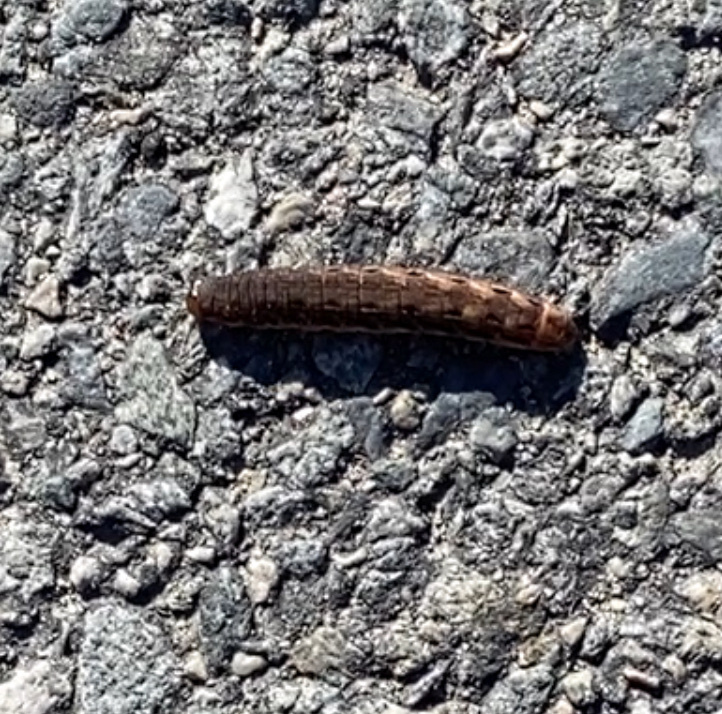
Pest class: cutworms